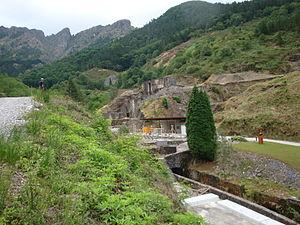
Intxitxu est une divinité de la mythologie basque vivant dans des endroits abandonnés ou des grottes.